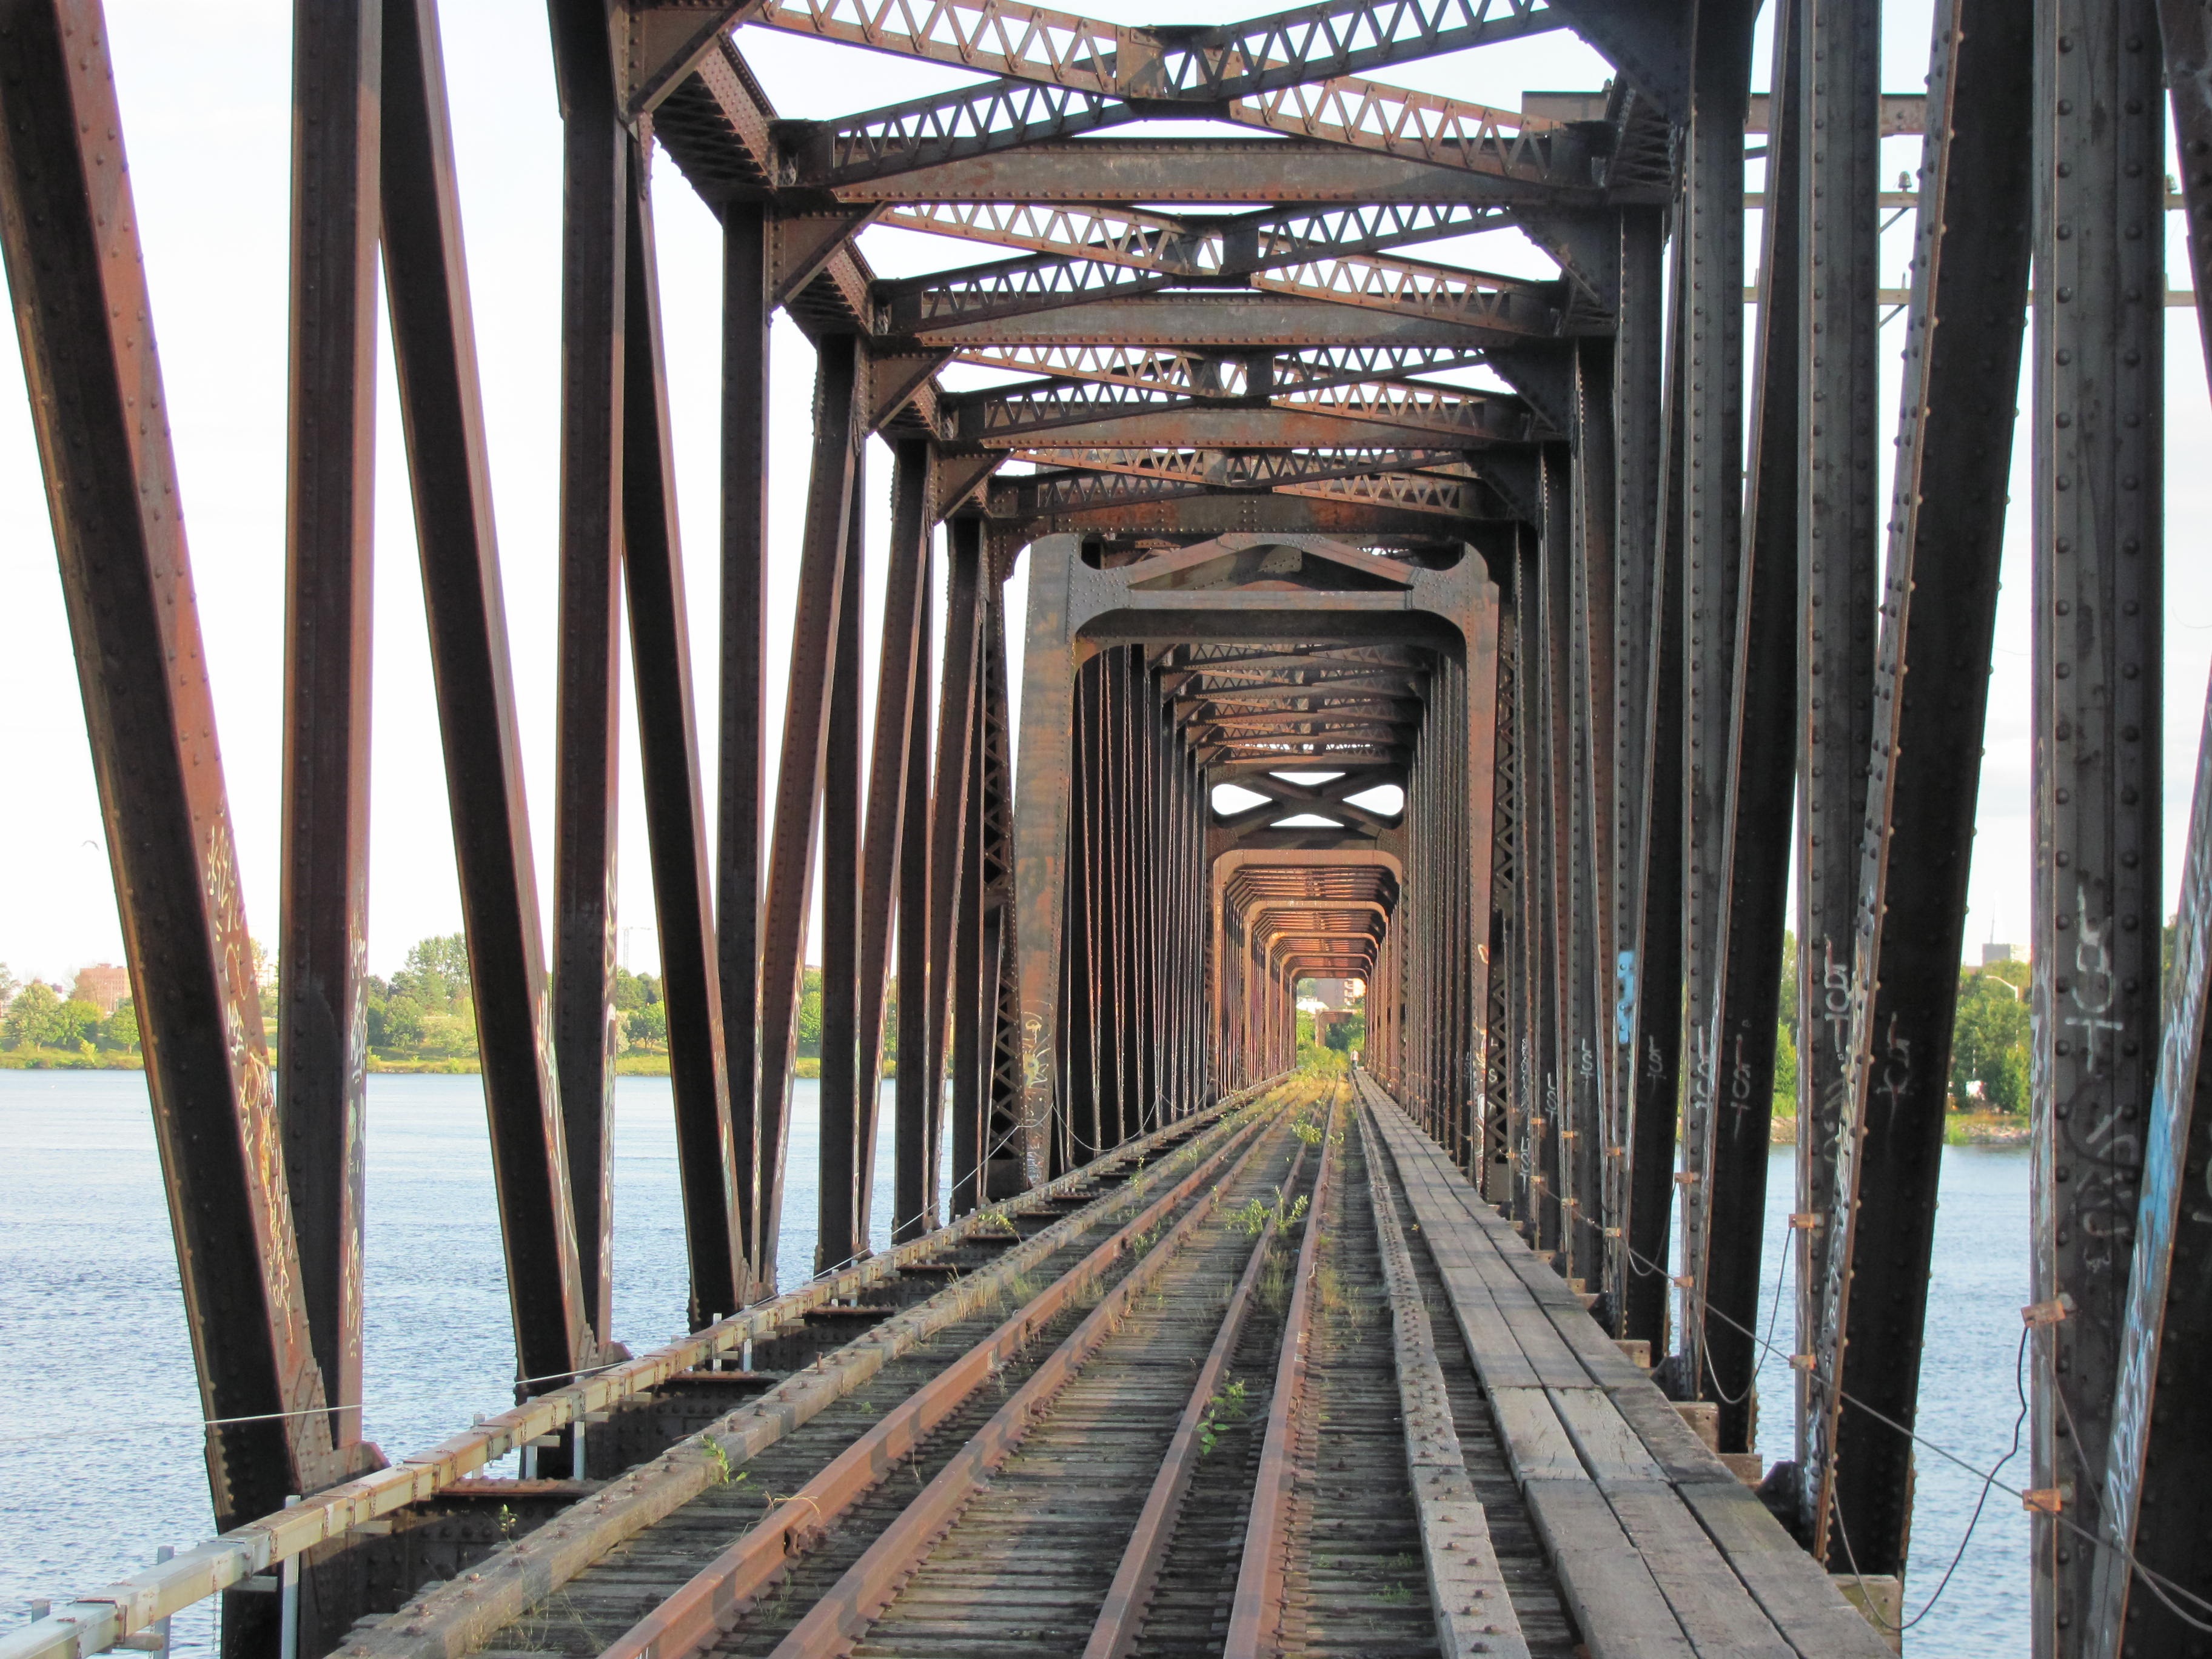
track, railway, railroad, road, bridge, train, walkway, transportation, transport, route, public transport